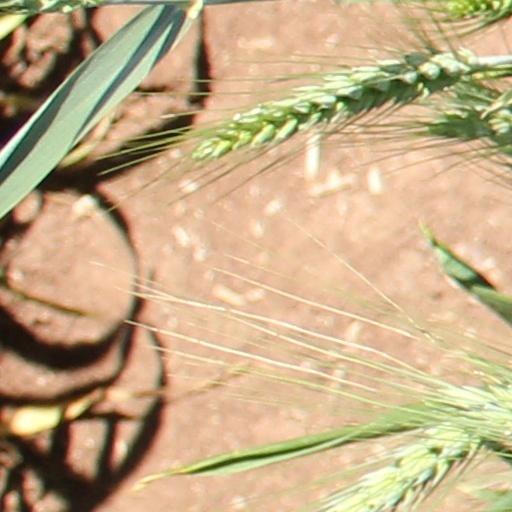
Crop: wheat